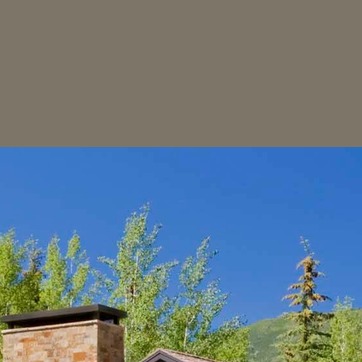
Material: sky